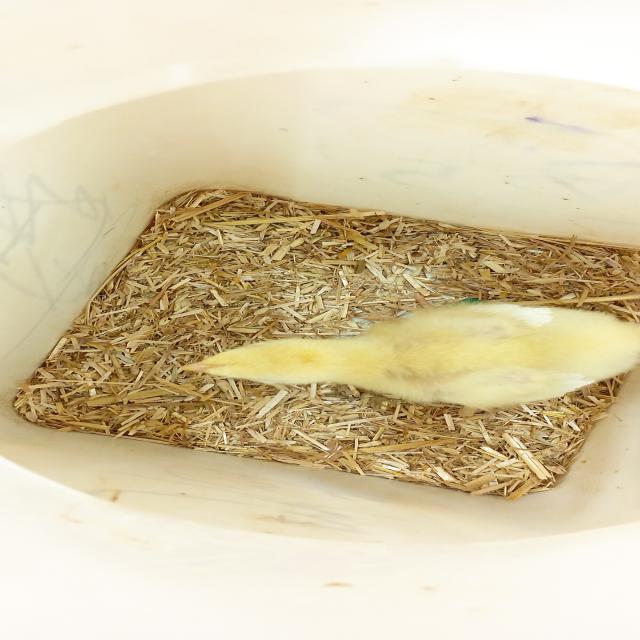
Weight: 210 g